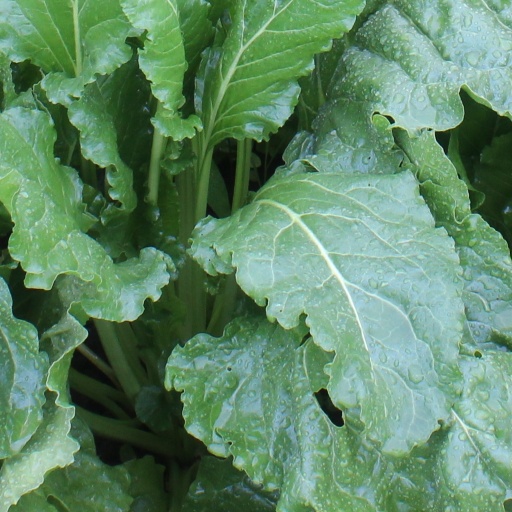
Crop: sugar beet